Aisy cendré

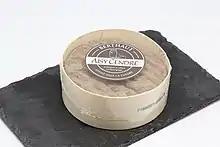
Aisy cendré

Aisy cendré (named after Aisy-sous-Thil, a nearby town) is a French cheese made from cow milk, made by a company in Époisses, Bourgogne (Burgundy, a region in France).